North Fork Mountain

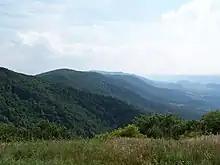
Looking south along North Fork Mountain from Nelson Sods

Scattered family homesteads existed on the east slope of North Fork Mountain throughout the 19th and 20th centuries. These few early settlers were of English, German or Dutch stock and constituted a community known as "Smoke Hole", named for the gorge to the east of the Mountain. None of these smallholders owned slaves, a fact that determined their Unionist sentiments during the American Civil War and brought them into sometimes violent conflict with surrounding communities during that time. Rohrbaugh Cabin (or Allegheny Cabin), a log cabin built about 1880, still stands on the eastern slope, among various related structures. (It was listed on the National Register of Historic Places in 1993.) The steeper western slopes have, with few exceptions, always been uninhabited. Most of the forests on the North Fork Mountain were cut for timber in the late 19th and early 20th centuries.